Arab–Israeli peace projects

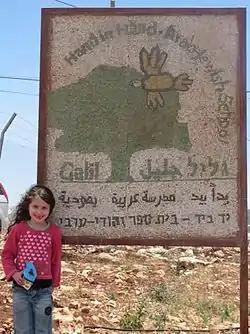
Sign in front of the Galil school, a joint Arab–Jewish primary school in Israel

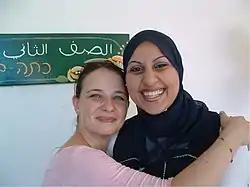
Teachers of

The Alliance for Middle East Peace (ALLMEP) is a group comprising over 70 leading non-governmental organizations that work to foster reconciliation between Israelis and Palestinians, as well as Arabs and Jews in the Middle East.